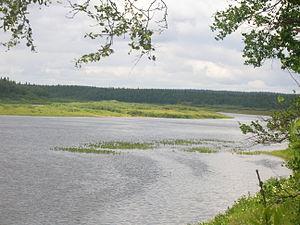
La Varzouga est un fleuve qui coule dans le sud de la péninsule de Kola en Russie.